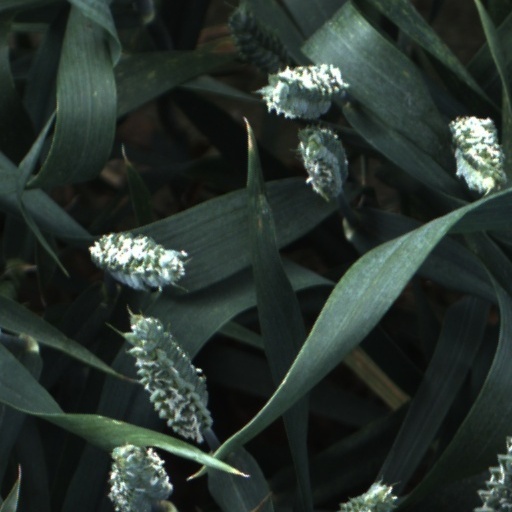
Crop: wheat